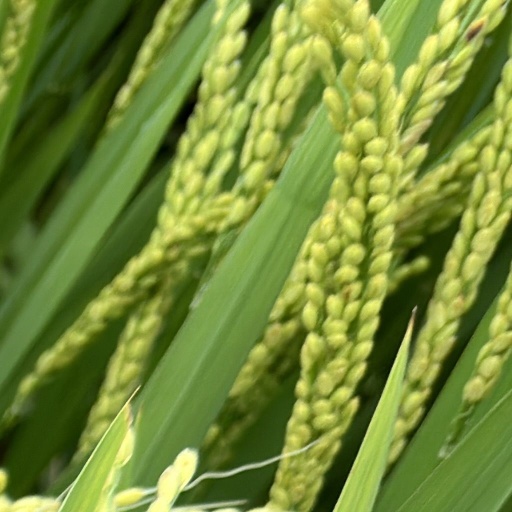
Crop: rice